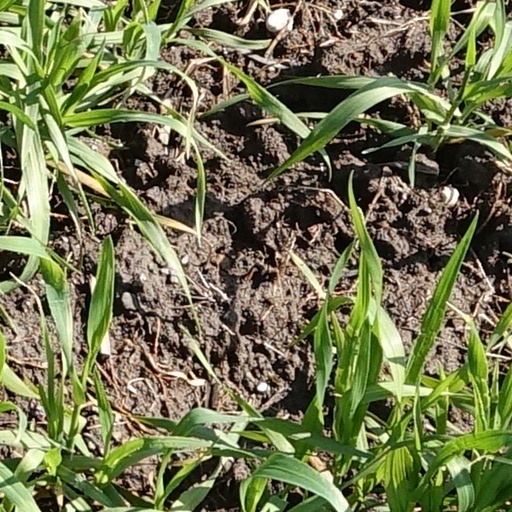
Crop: wheat